Jonathan Baker (judge)

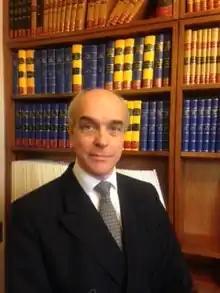
Baker in 2016

Sir Jonathan Leslie Baker (born 6 August 1955), styled The Rt Hon Lord Justice Baker, is a Judge of the Court of Appeal of England and Wales.